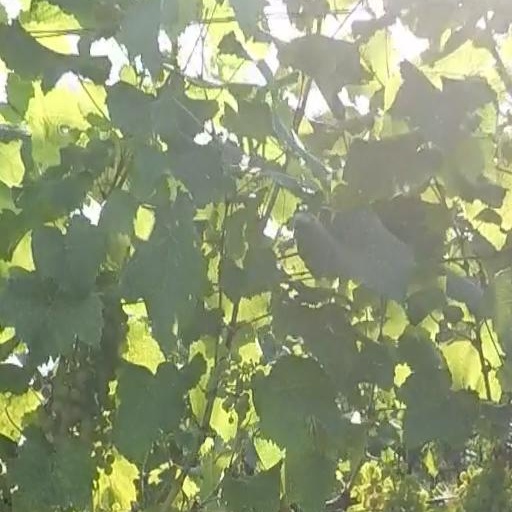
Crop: grape